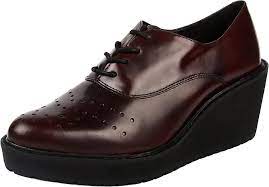
Label: Brogue